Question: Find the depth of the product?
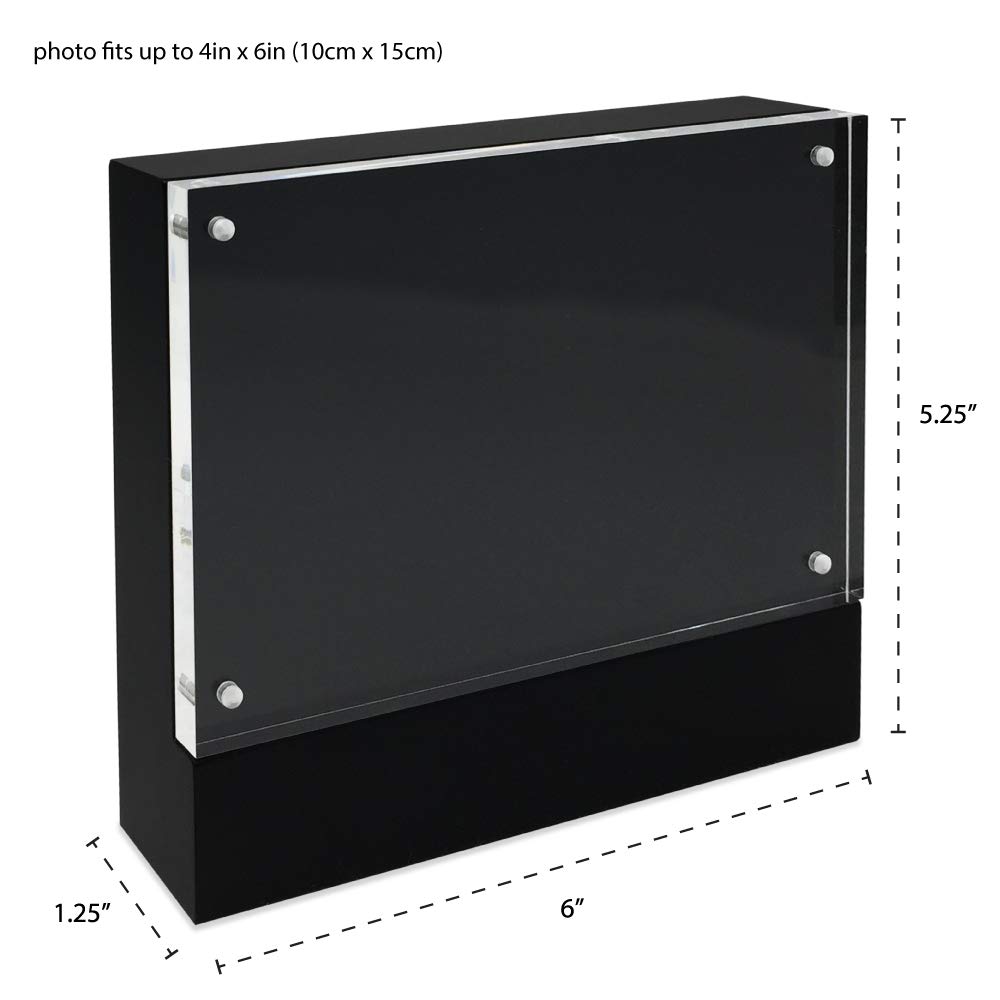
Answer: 5.25 inch